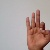
The image shows a hand gesture representing the letter 'F' in Indian Sign Language.